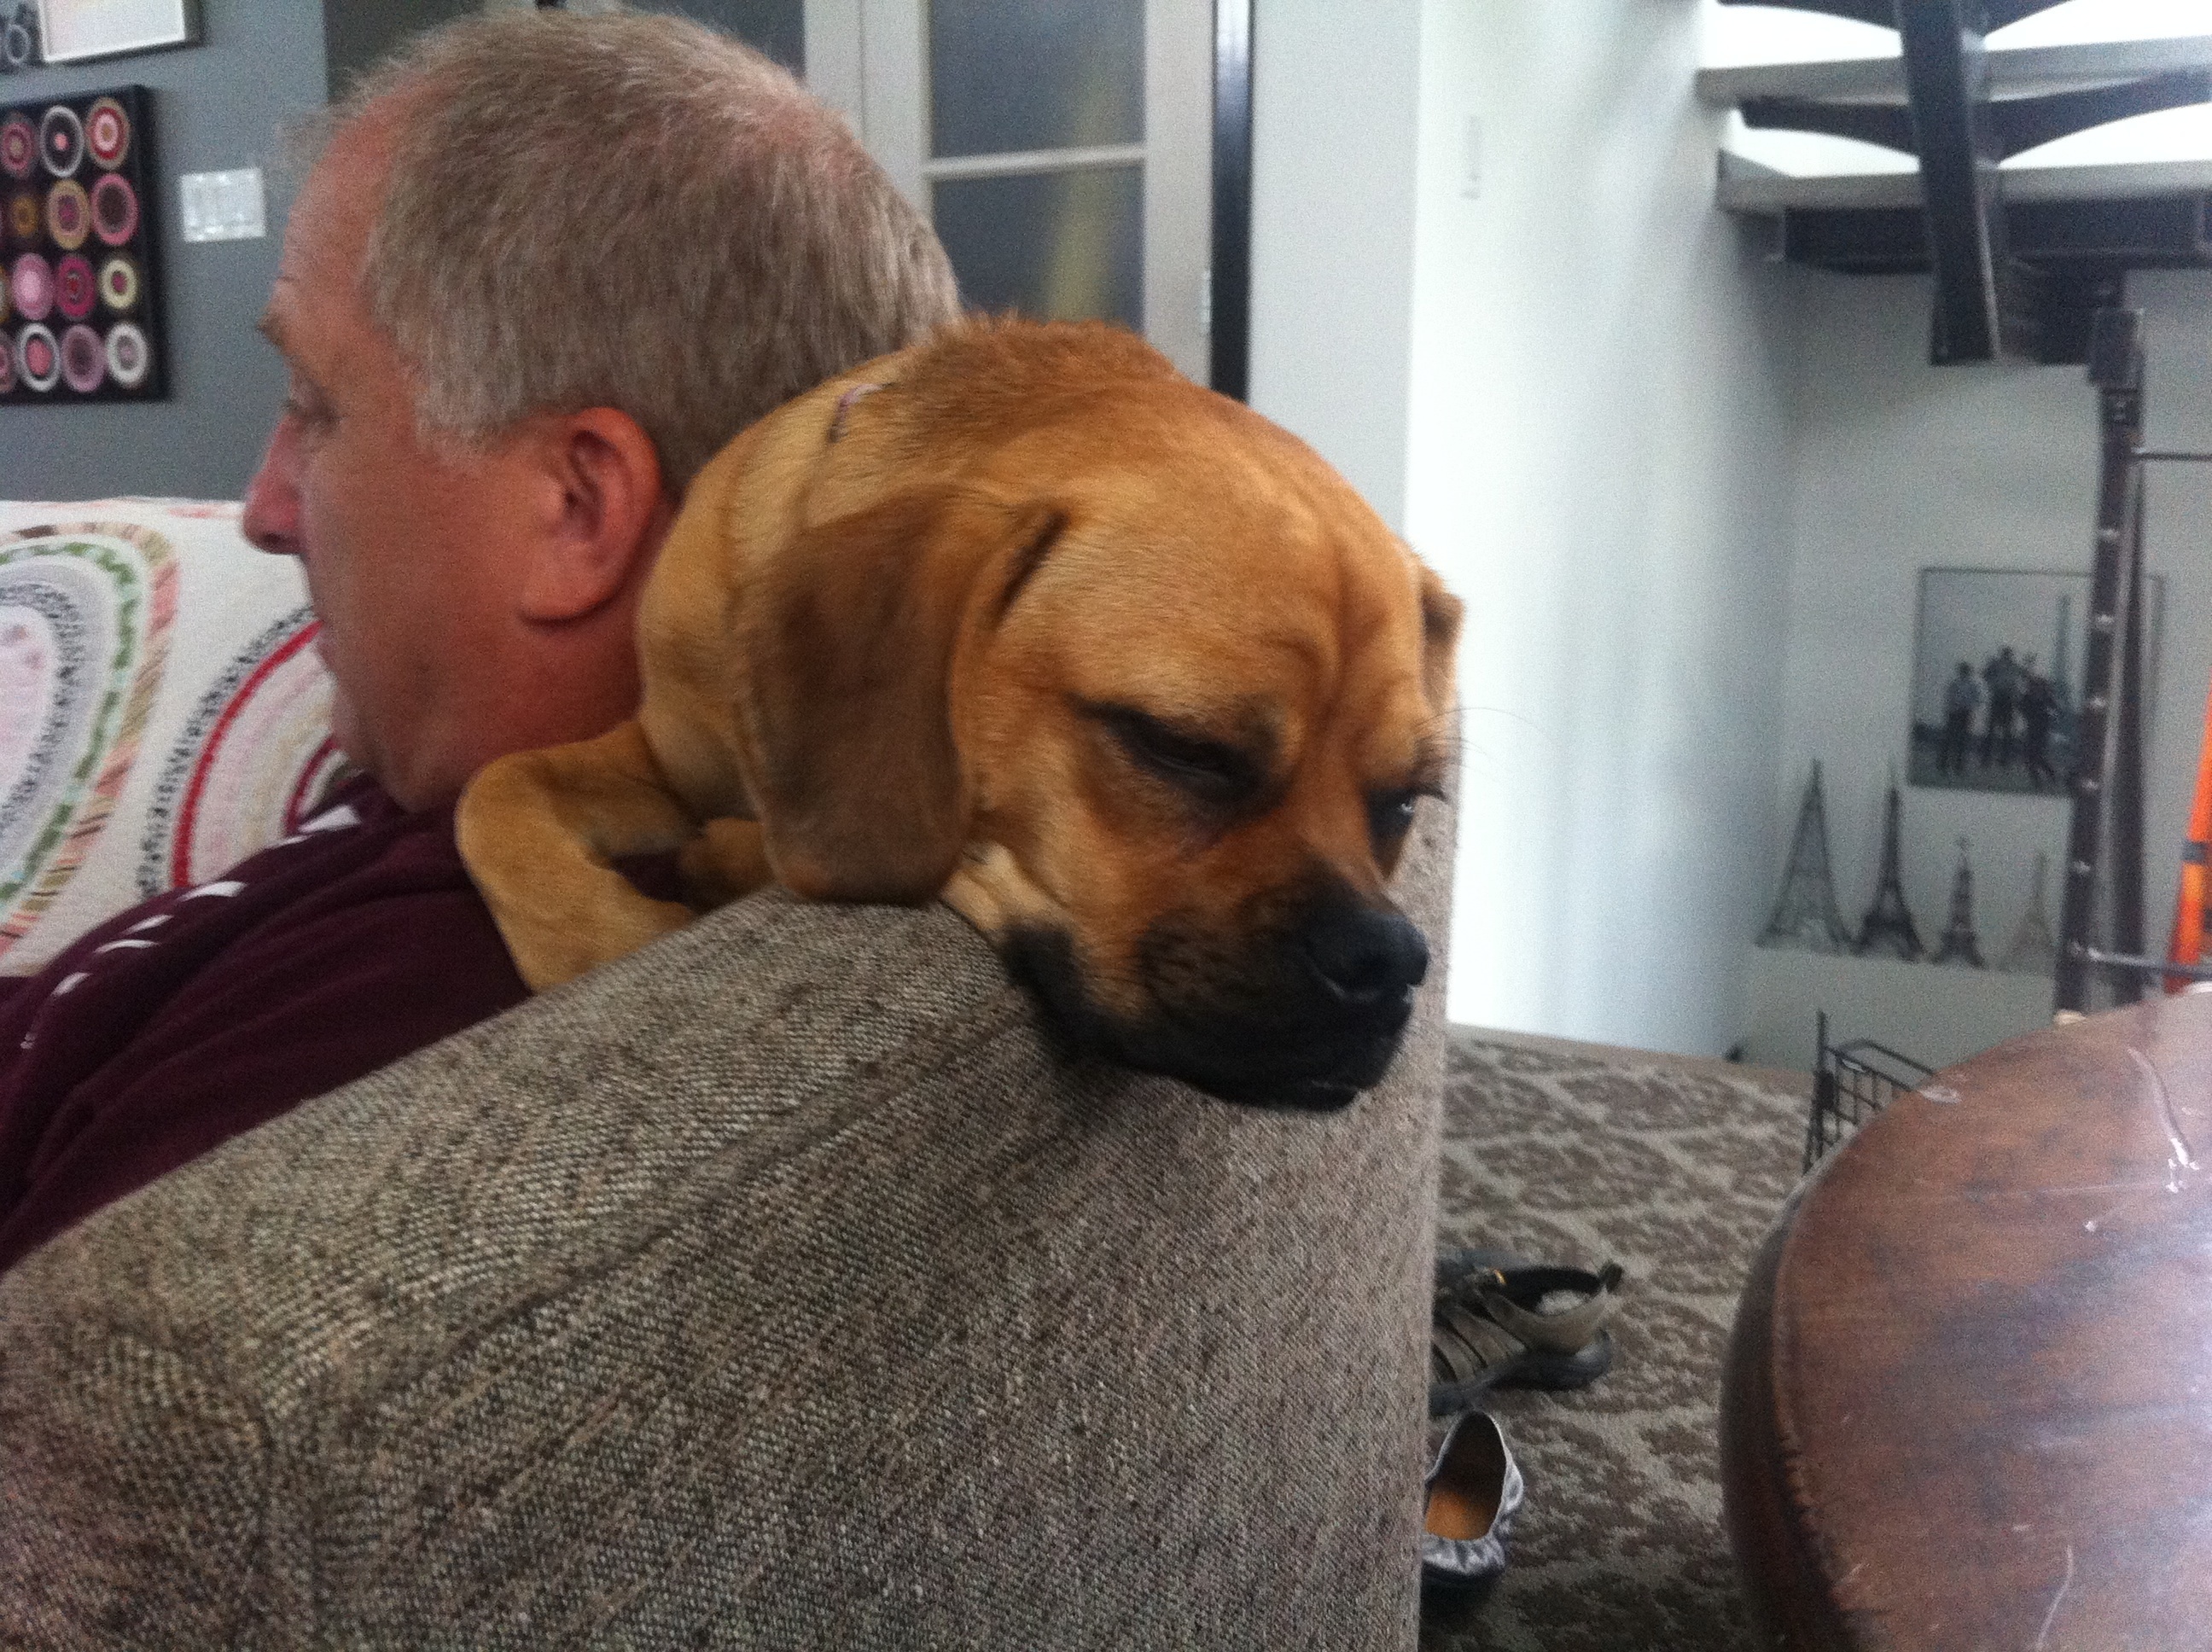
puppy, dog, mammal, vertebrate, odyssey, plpconnectu, dog like mammal, dog breed group, dog crossbreeds, tosa, puggle